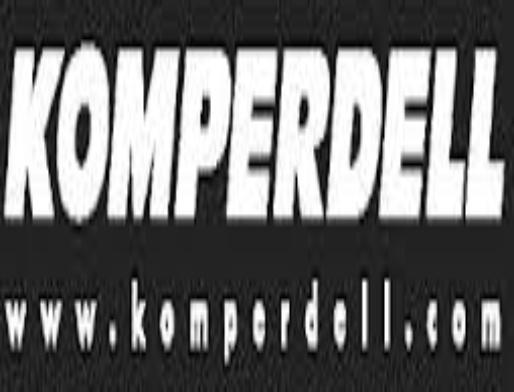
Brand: Komperdell
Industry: Sports